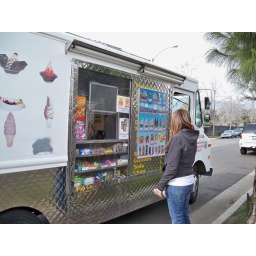
rose bowl parade '10 preparations in December ice cream truck outside the prep area.regular/standard ice-cream (picture in comments) = $1